M8 armored gun system

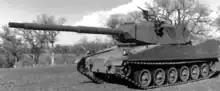
AGS pre-production unit

Six prototypes were built under the designation XM8. The first of these was rolled out at the United Defense (created by a merger of FMC and BMY) facility in San Jose, California, in April 1994, and arrived at Fort Knox, Kentucky, in April 1995. The last of these was delivered in May. United Defense provided five XM8 AGS systems to the service's Operational Test Command, which put the vehicle through five months of testing at Fort Pickett, Virginia. Another prototype underwent survivability testing at Aberdeen Proving Ground, Maryland.